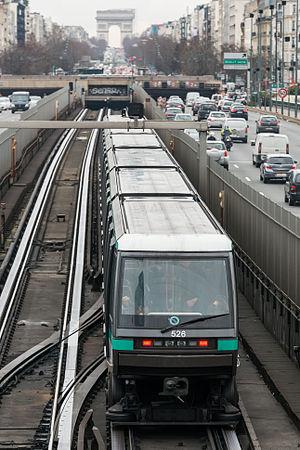
La ligne 1 du métro de Paris est une des seize lignes du réseau métropolitain de Paris. Cette première ligne française, dont le premier tronçon est ouvert en 1900 lors de l'Exposition universelle, relie aujourd'hui la station La Défense à l'ouest, à la station Château de Vincennes, à l'est et suit l'axe historique de Paris. Avec une longueur de 16,5 kilomètres, elle constitue une voie de communication est-ouest majeure pour la ville : c'est historiquement la ligne de métro la plus fréquentée du réseau avec 207 millions de voyageurs en 2010 et jusqu'à 750 000 personnes par jour en 2018.